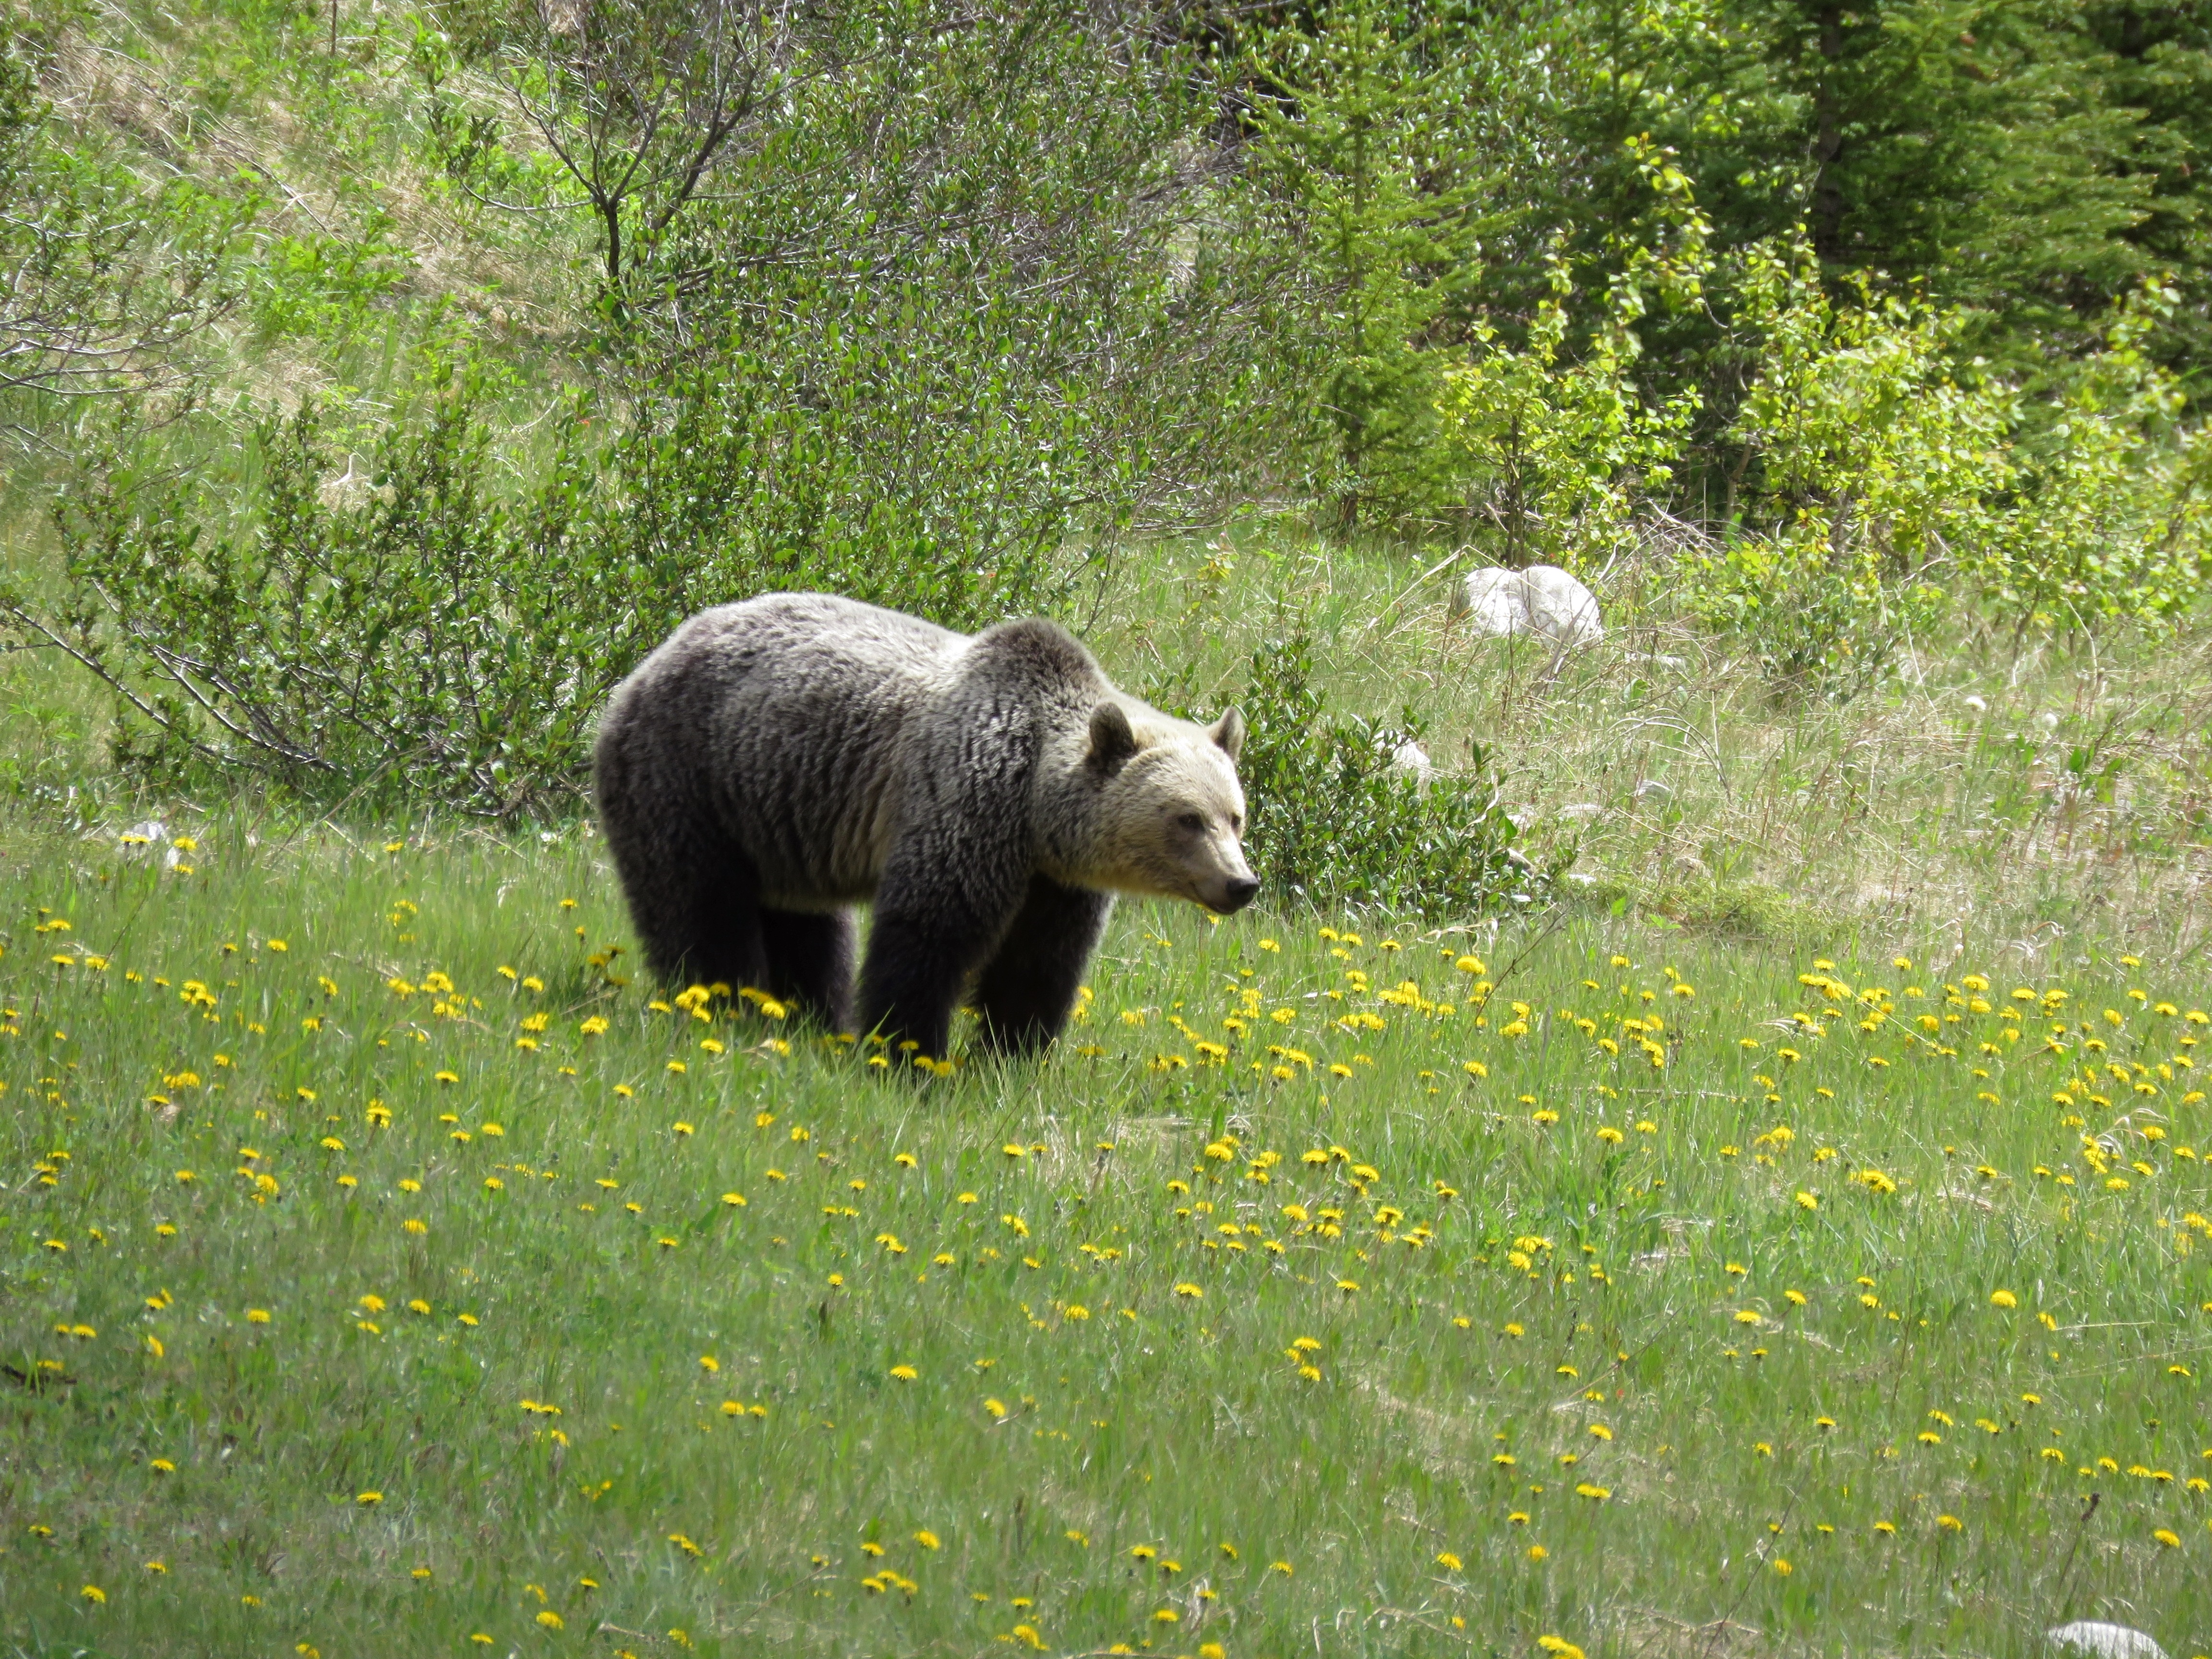
wilderness, bear, wildlife, zoo, mammal, fauna, brown bear, canada, vertebrate, alberta, grizzly bear, american black bear